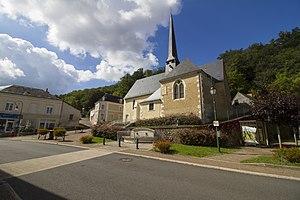
Eglise de Vouvray-sur-Loir - Sarthe
La liste des églises de la Sarthe recense de la manière la plus complète possible les églises, cathédrale et basilique situées dans le département français de la Sarthe.
Vouvray-sur-Loir est une ancienne commune française, située dans le département de la Sarthe en région Pays de la Loire, peuplée de 783 habitants.